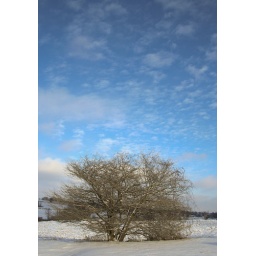
Pretty sky and a fat tree in my parents' backyard.